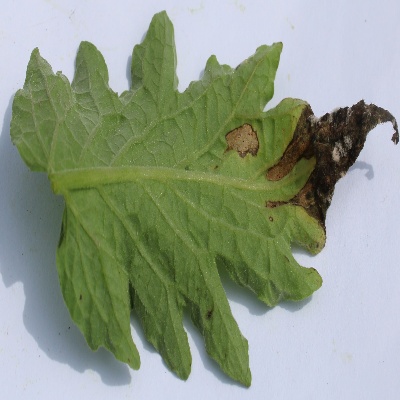
Crop: Tomato
Condition: leaf blight